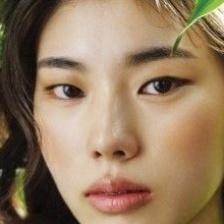
Label: faces